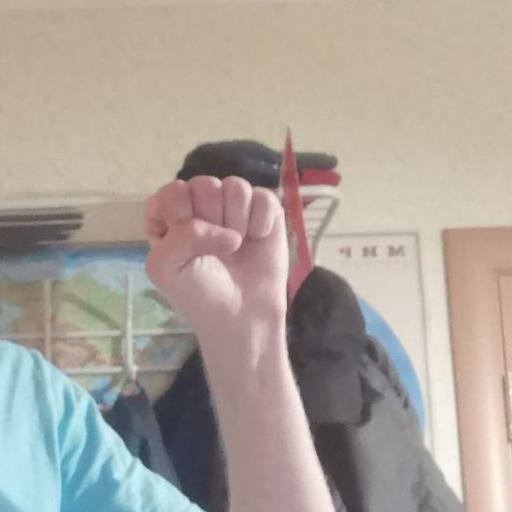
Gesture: fist